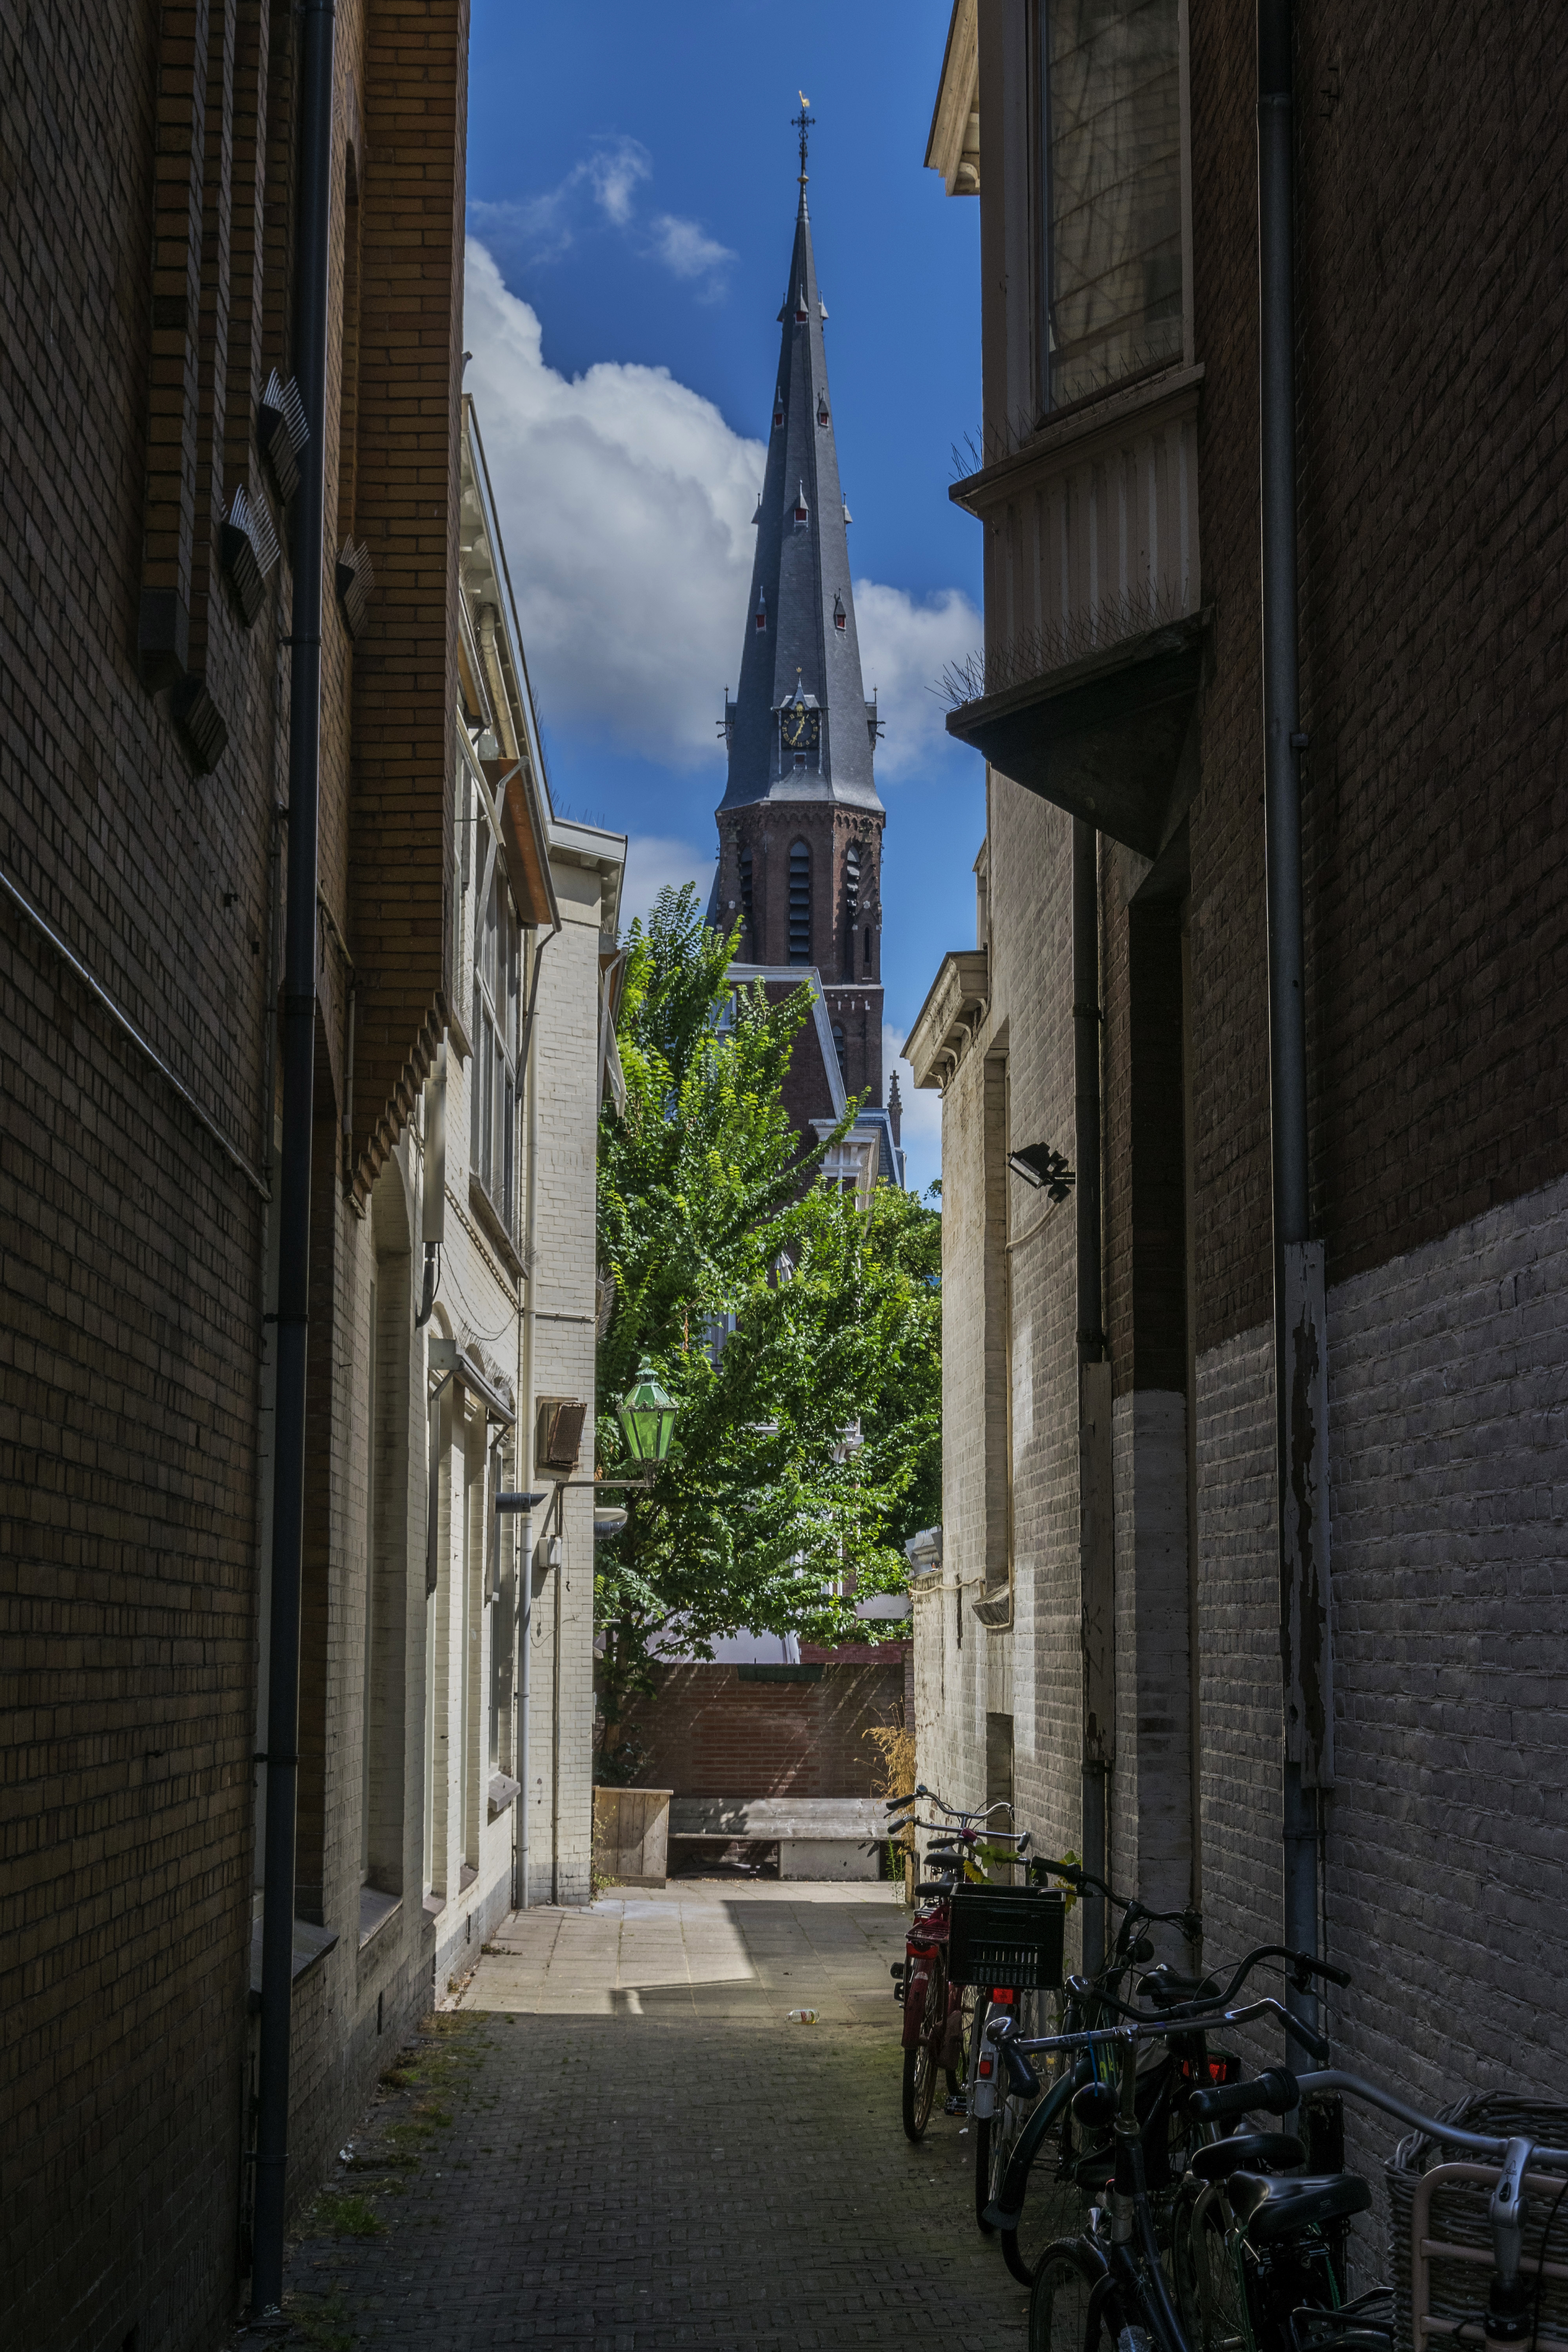
outdoor, architecture, road, street, town, palace, alley, city, skyscraper, photo, cityscape, downtown, column, landmark, facade, church, cathedral, nikon, tourism, lane, place of worship, holland, nederland, denhaag, netherlands, paleis, noordeinde, infrastructure, dutch, outdoorphotography, picture, photograph, fotos, foto, urbanphotography, kerk, paulvandevelde, pdvandevelde, padagudaloma, dordrecht, nederlandinfotos, urbanfotografie, pvdvfotografie, pdvandeveldedordrecht, nederlandsefotografie, dutchphotogaraphy, totallydutch, fotografienederland, hollandsefotografie, fotografieholland, thehaque, kerktoren, colonade, neighbourhood, steegje, steeg, urban area, human settlement